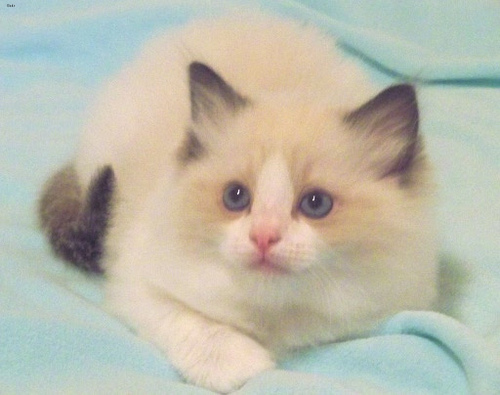
Animal: cat
Breed: ragdoll